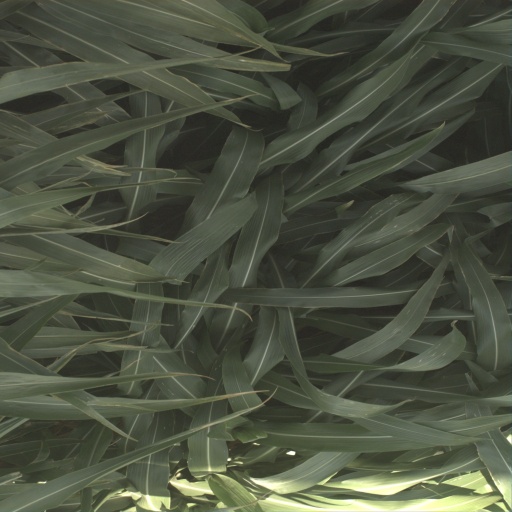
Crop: sorghum